Orbital spaceflight

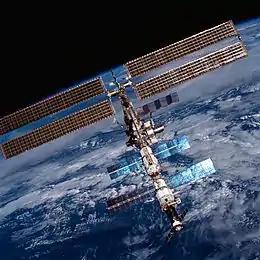
The International Space Station during its construction in Earth orbit in 2001. It must be periodically re-boosted to maintain its orbit

An object in orbit at an altitude of less than roughly 200 km is considered unstable due to atmospheric drag. For a satellite to be in a stable orbit (i.e. sustainable for more than a few months), 350 km is a more standard altitude for low Earth orbit. For example, on 1 February 1958 the Explorer 1 satellite was launched into an orbit with a perigee of . It remained in orbit for more than 12 years before its atmospheric reentry over the Pacific Ocean on 31 March 1970.